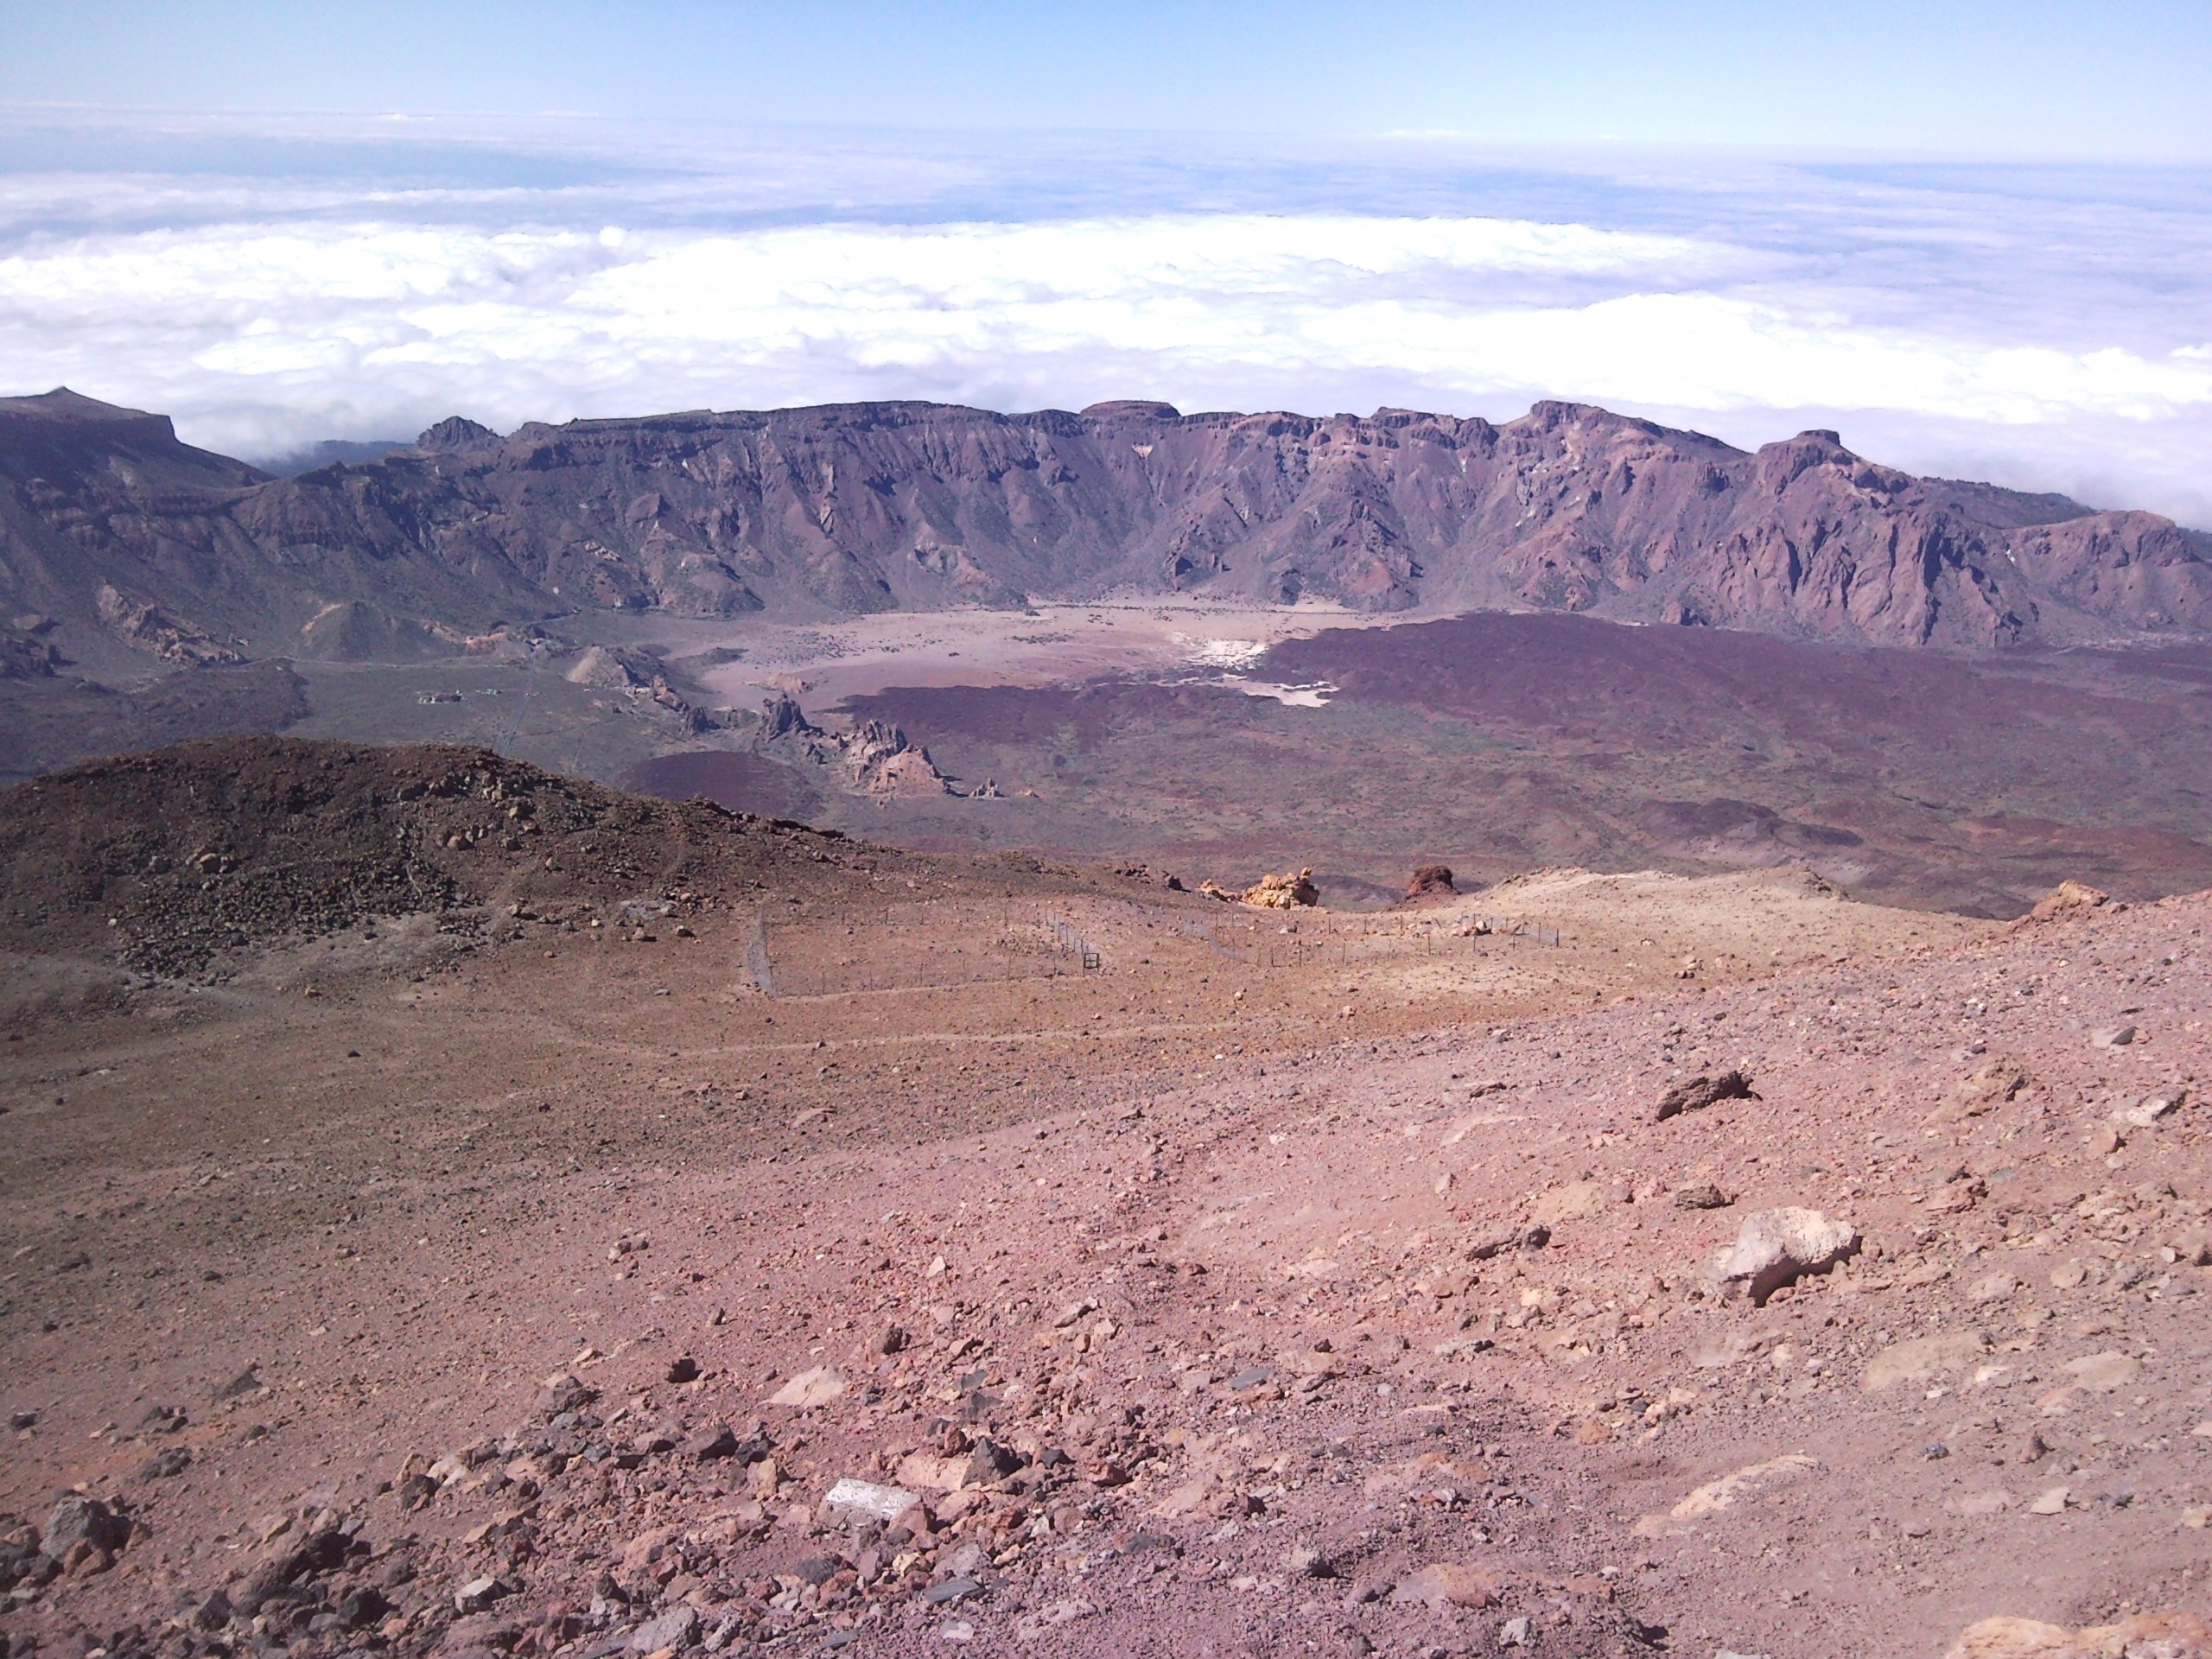
landscape, wilderness, mountain, desert, valley, volcano, soil, crater, ridge, spain, geology, badlands, plateau, wadi, teide, landform, volcanic crater, natural environment, geographical feature, mountainous landforms, geological phenomenon, cladera